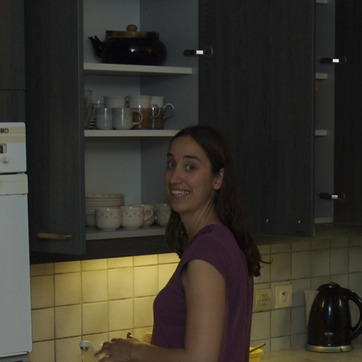
Material: skin